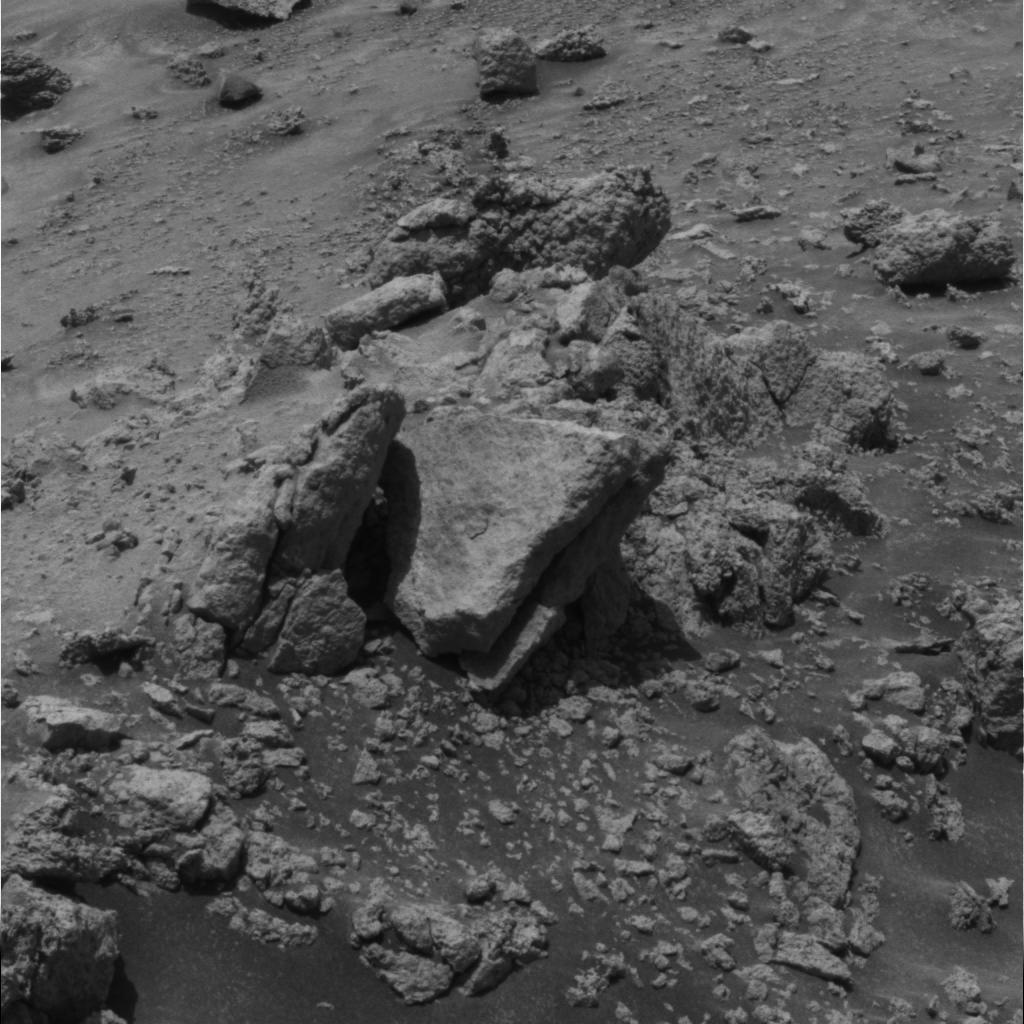
Surface features visible: Rock Outcrops, Float Rocks, Clasts, Rock (Round Features), Soil, Nearby Surface